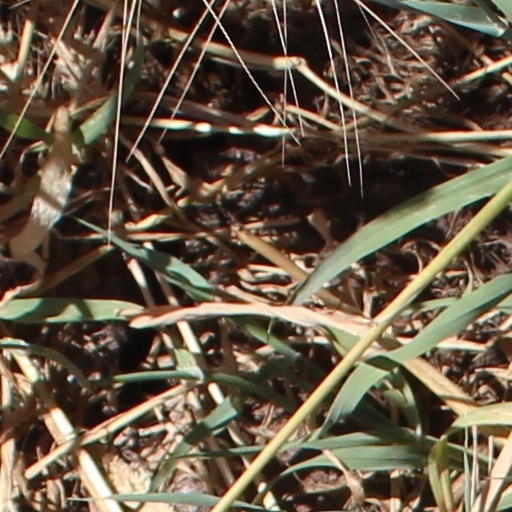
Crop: wheat